Silver coin

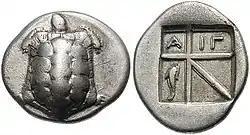
Silver drachma from the island of Aegina, after 404 BC

The earliest coins in the world were minted in the kingdom of Lydia in Asia Minor around 600 BC. The coins of Lydia were made of electrum, which is a naturally occurring alloy of gold and silver, that was available within the territory of Lydia. The concept of coinage, i.e. stamped lumps of metal of a specified weight, quickly spread to adjacent regions, such as Aegina. In these neighbouring regions, inhabited by Greeks, coins were mostly made of silver. As Greek merchants traded with Greek communities (colonies) throughout the Mediterranean Sea, the Greek coinage concept soon spread through trade to the entire Mediterranean region. These early Greek silver coins were denominated in staters or drachmas and its fractions (obols).